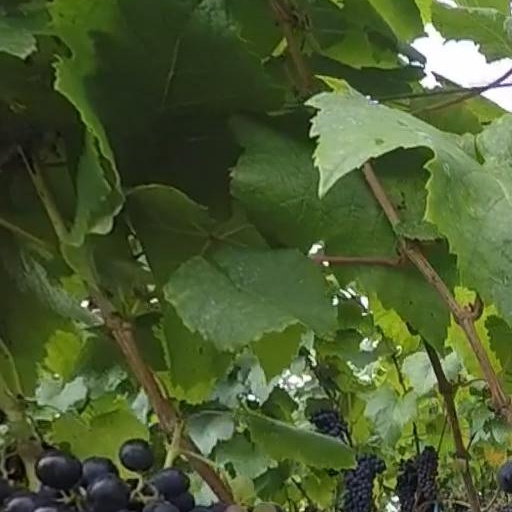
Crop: grape